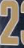
Number: 2